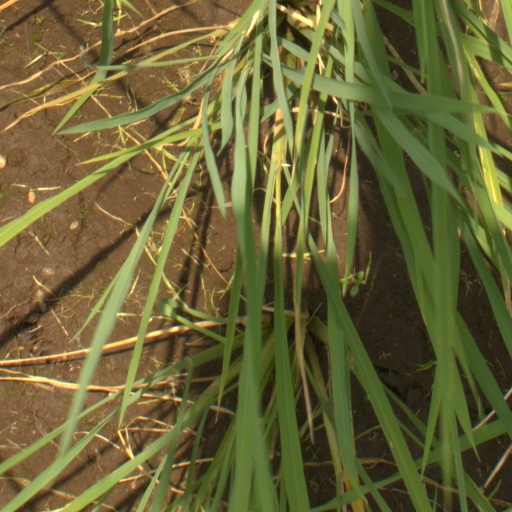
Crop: rice